Space Shuttle Endeavour

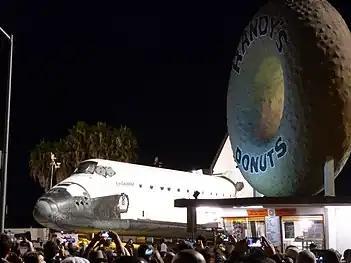
The Randy's Donuts sign alongside Space Shuttle Endeavour as it is ferried through the streets of Los Angeles on Friday, October 12, 2012

On October 11 at 11:30pm, "Endeavour" left the hangar on four self-propelled robotic transporters and the orbiter was slowly left the airport and was carefully transported through the streets of Los Angeles. The Space Shuttle's journey was meticulously measured and each move was carefully choreographed.